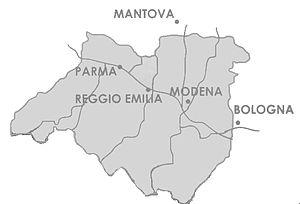
territoires où est produit le parmesan Italiano: Zona di produzione del Parmigiano-Reggiano.